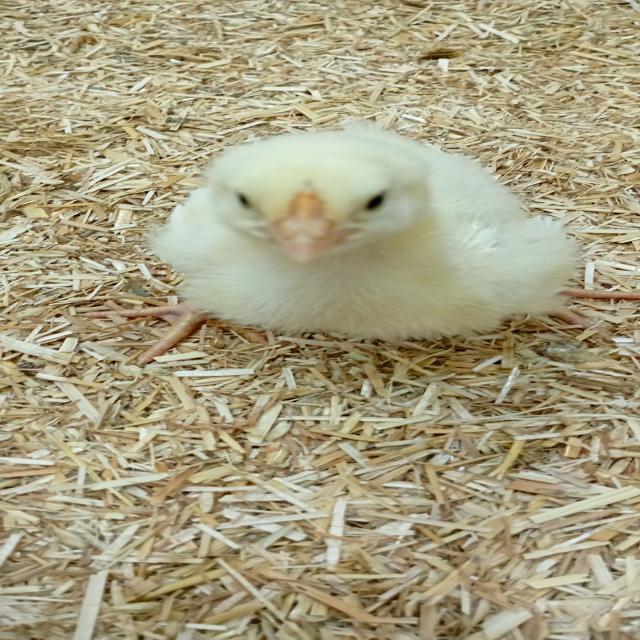
Weight: 182 g